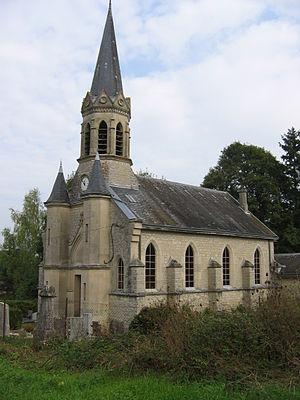
église, village de Lançon, Ardennes, France
Lançon est une commune française, située dans le département des Ardennes en région Grand Est.